Arnold von Bruck

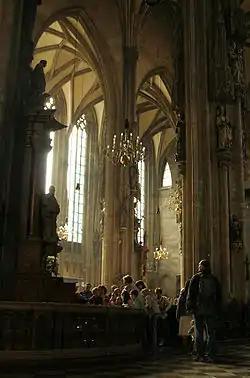
Bruck worked at the Stephansdom in Vienna, Austria, and wrote music for the chapel choir in the 1540s.

He was born in Bruges, and received at least part of his musical training as a choirboy in the chapel of Charles V, where he probably studied with Marbrianus de Orto. Pierre de La Rue was also a member of that chapel, which was one then of the most distinguished musical organizations in Europe. Bruck likely left around 1519, and his whereabouts are unknown until 1527, when he became a priest in the Pas-de-Calais, in the Thérouanne diocese. That same year he became court "Kapellmeister" for Archduke Ferdinand, before he was emperor; Bruck was to retain this post for all of his active career, retiring at the end of 1545.